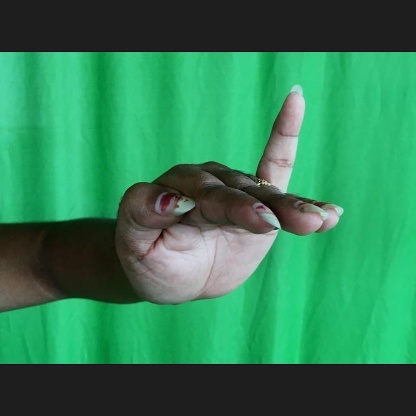
Mudra: Hamsapaksha